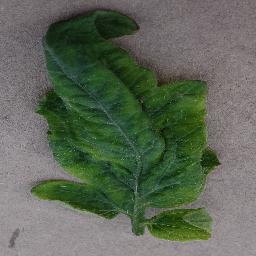
Label: Tomato___Tomato_Yellow_Leaf_Curl_Virus